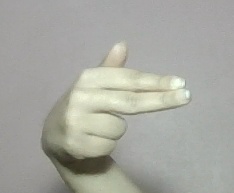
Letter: ghain